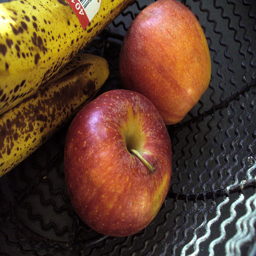
there are two apples next to bananas in a basket
Two browning bananas and two shiny gala apples.
The two apples look good  and banana look  rotten.
Two apples laying side by side with a bushel of bananas also.
Two apples and some bananas in a metal basket.